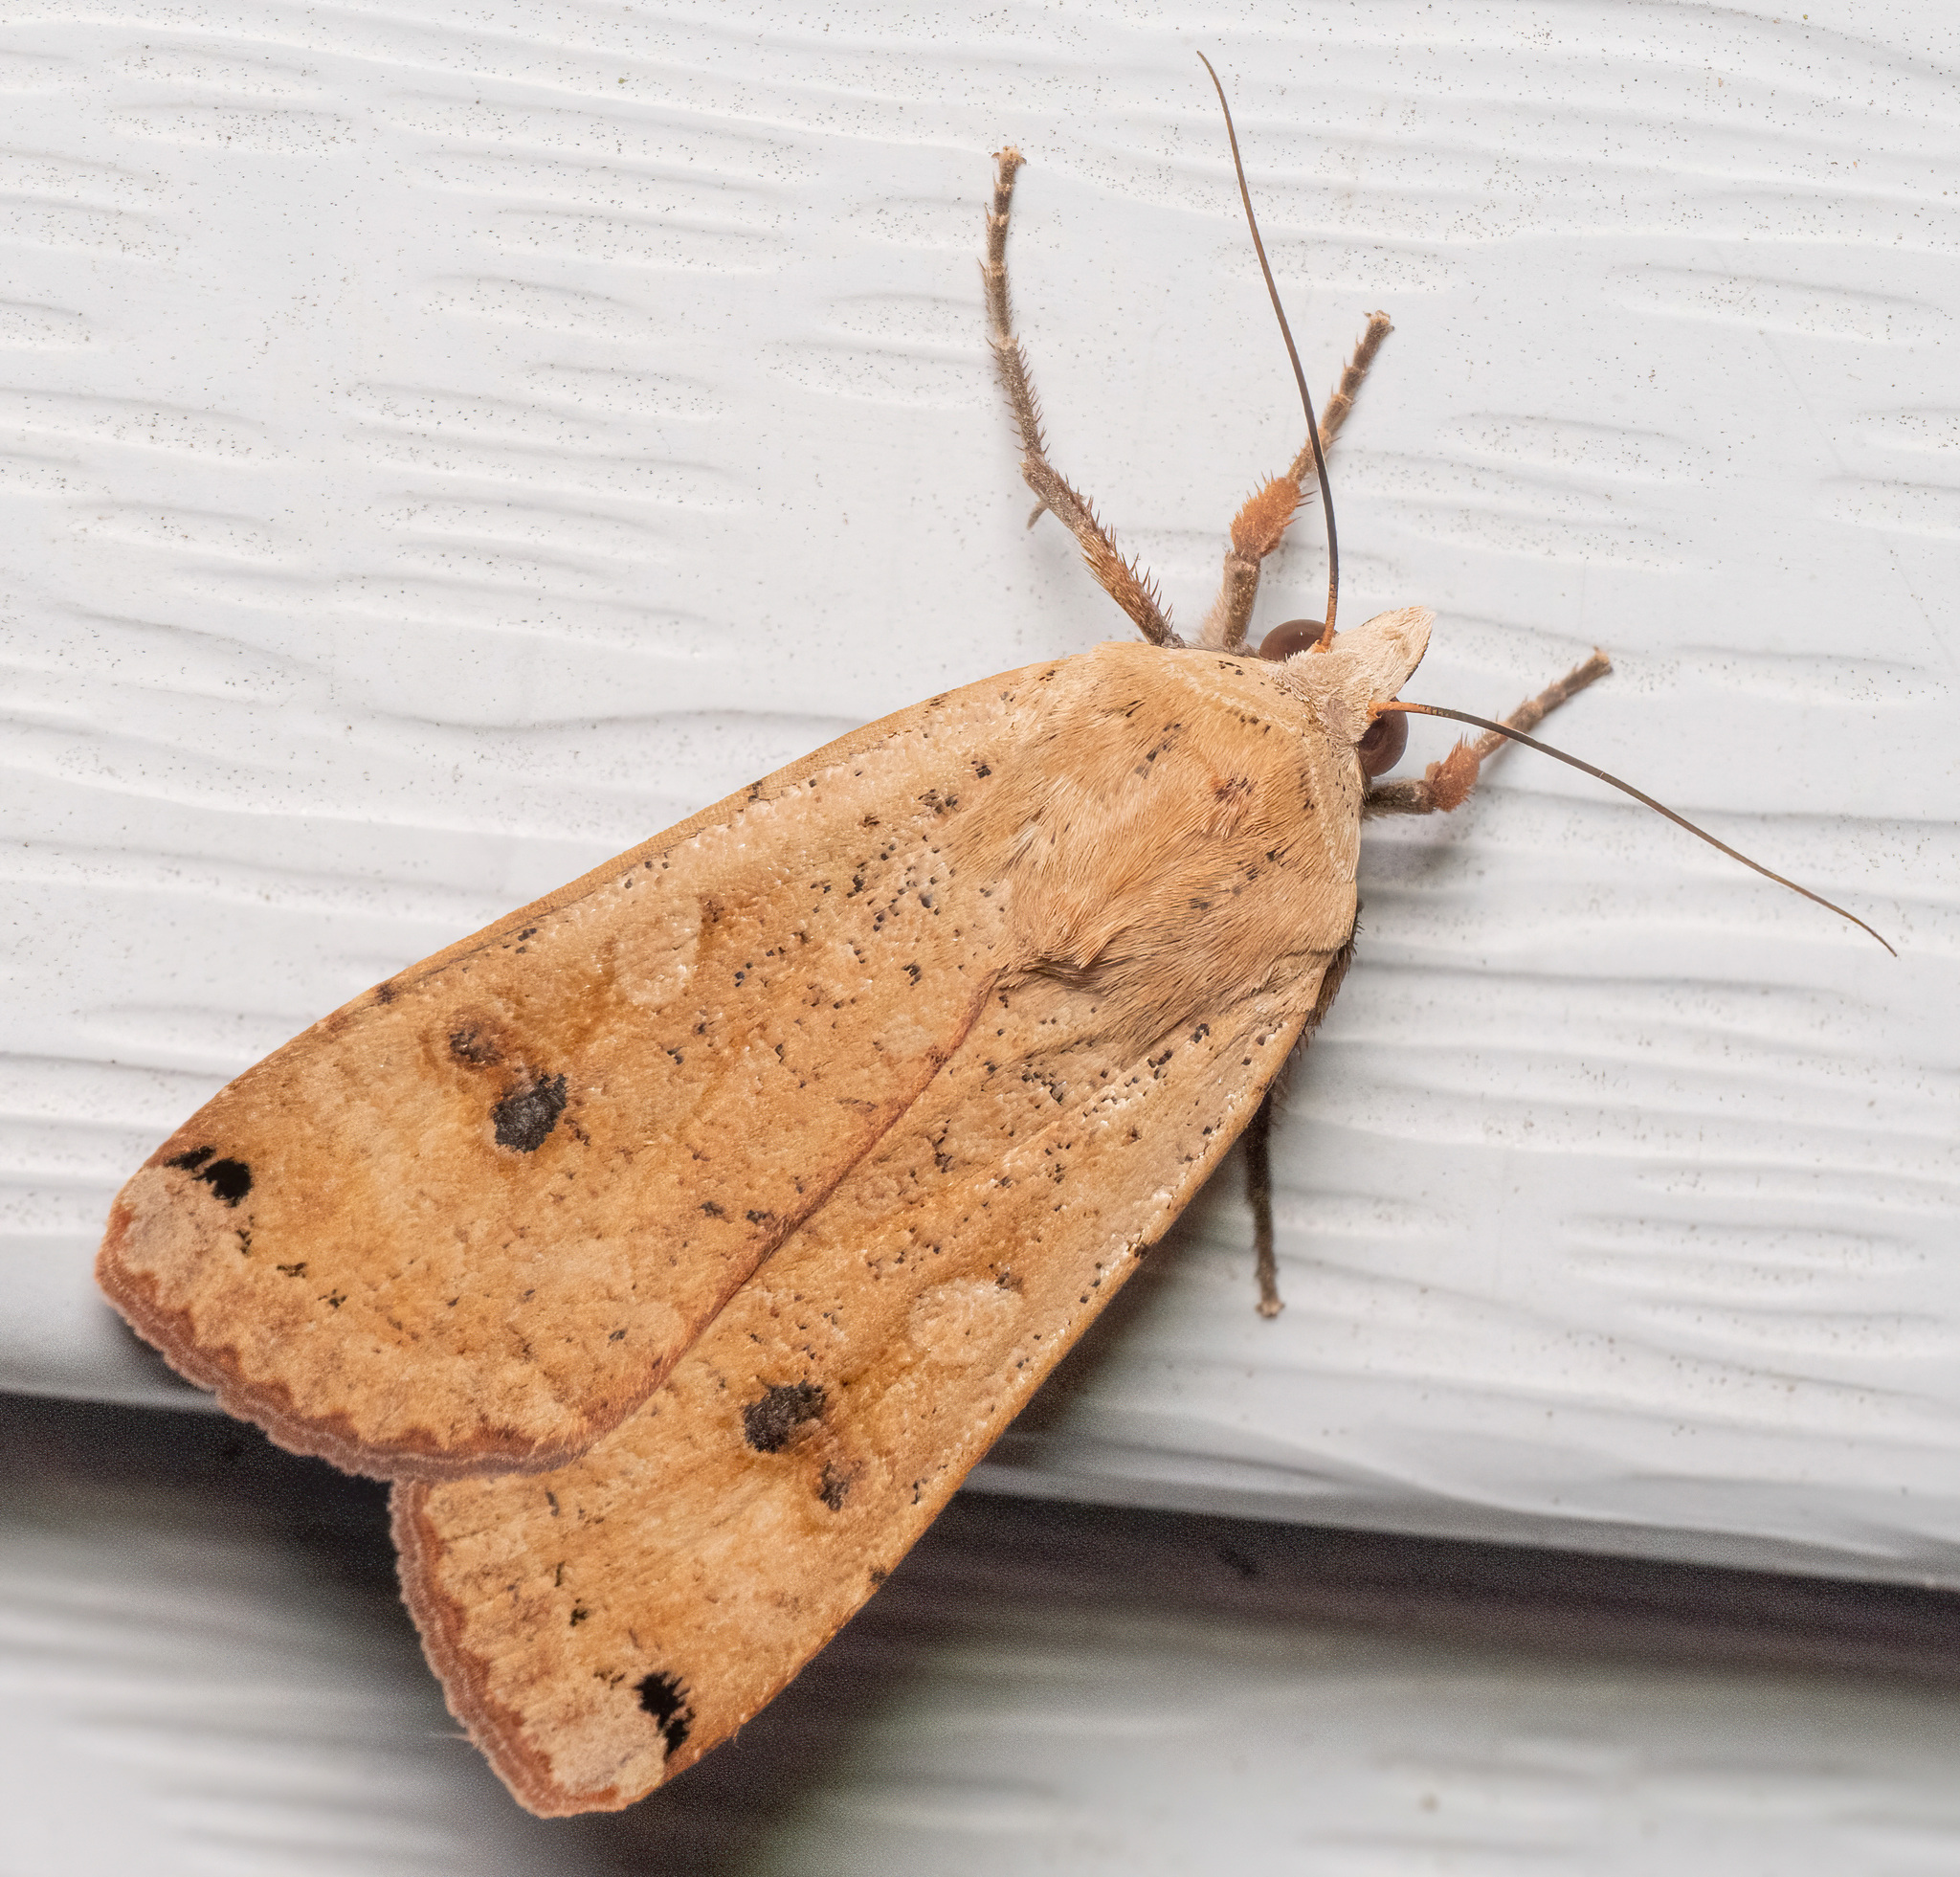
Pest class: cutworms